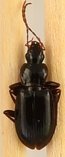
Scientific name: Calathus advena
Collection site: Rocky Mountains NEON (RMNP), plot RMNP_012